Thalattosaurus

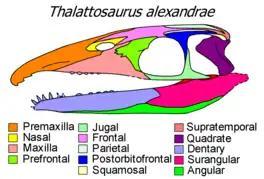
A modern skull diagram of "Thalattosaurus alexandrae"

As noted by Merriam in 1905, the skull of the holotype, referred to as UCMP 9085, was preserved in four pieces. They were originally connected by calcite vein-filled cracks, but were separated during preparation. Three of these four pieces found made up the rostrum. When aligned, the rostrum shape suggested dorsal curvature of the anterior end of the maxilla but ventral deflection in the anterior end of premaxilla. The prefrontal, however, came down ventrally under the margin of the maxilla and contacts the anterior tip of the suborbital process A line drawn from the preserved anterior alveolar margin of the maxilla to the lower edge of the prefrontal showed that the ventral margin of the maxilla was straight, very similar to the rostral structure known of "Clarazia". Upon further examination, the other characteristics found true of this fossil were a striated external surface of bone with smooth bone resembling "pseudodont teeth". The first of which was blunt, procumbent and short, the second was pointed and thinner, with the third (although the tip was broken) the thick base implied a blunt tooth. There was an additional broken stump which may suggest a fourth tooth.